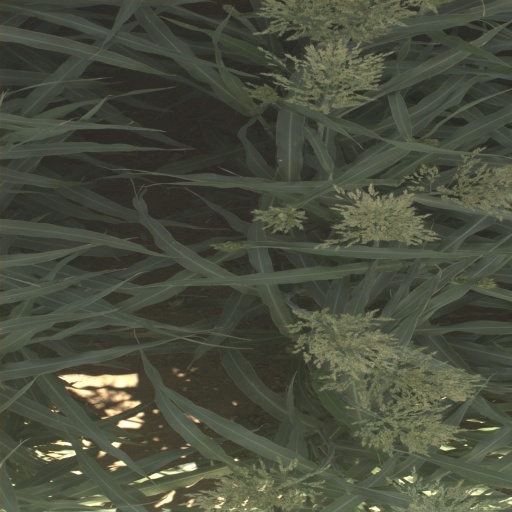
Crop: sorghum